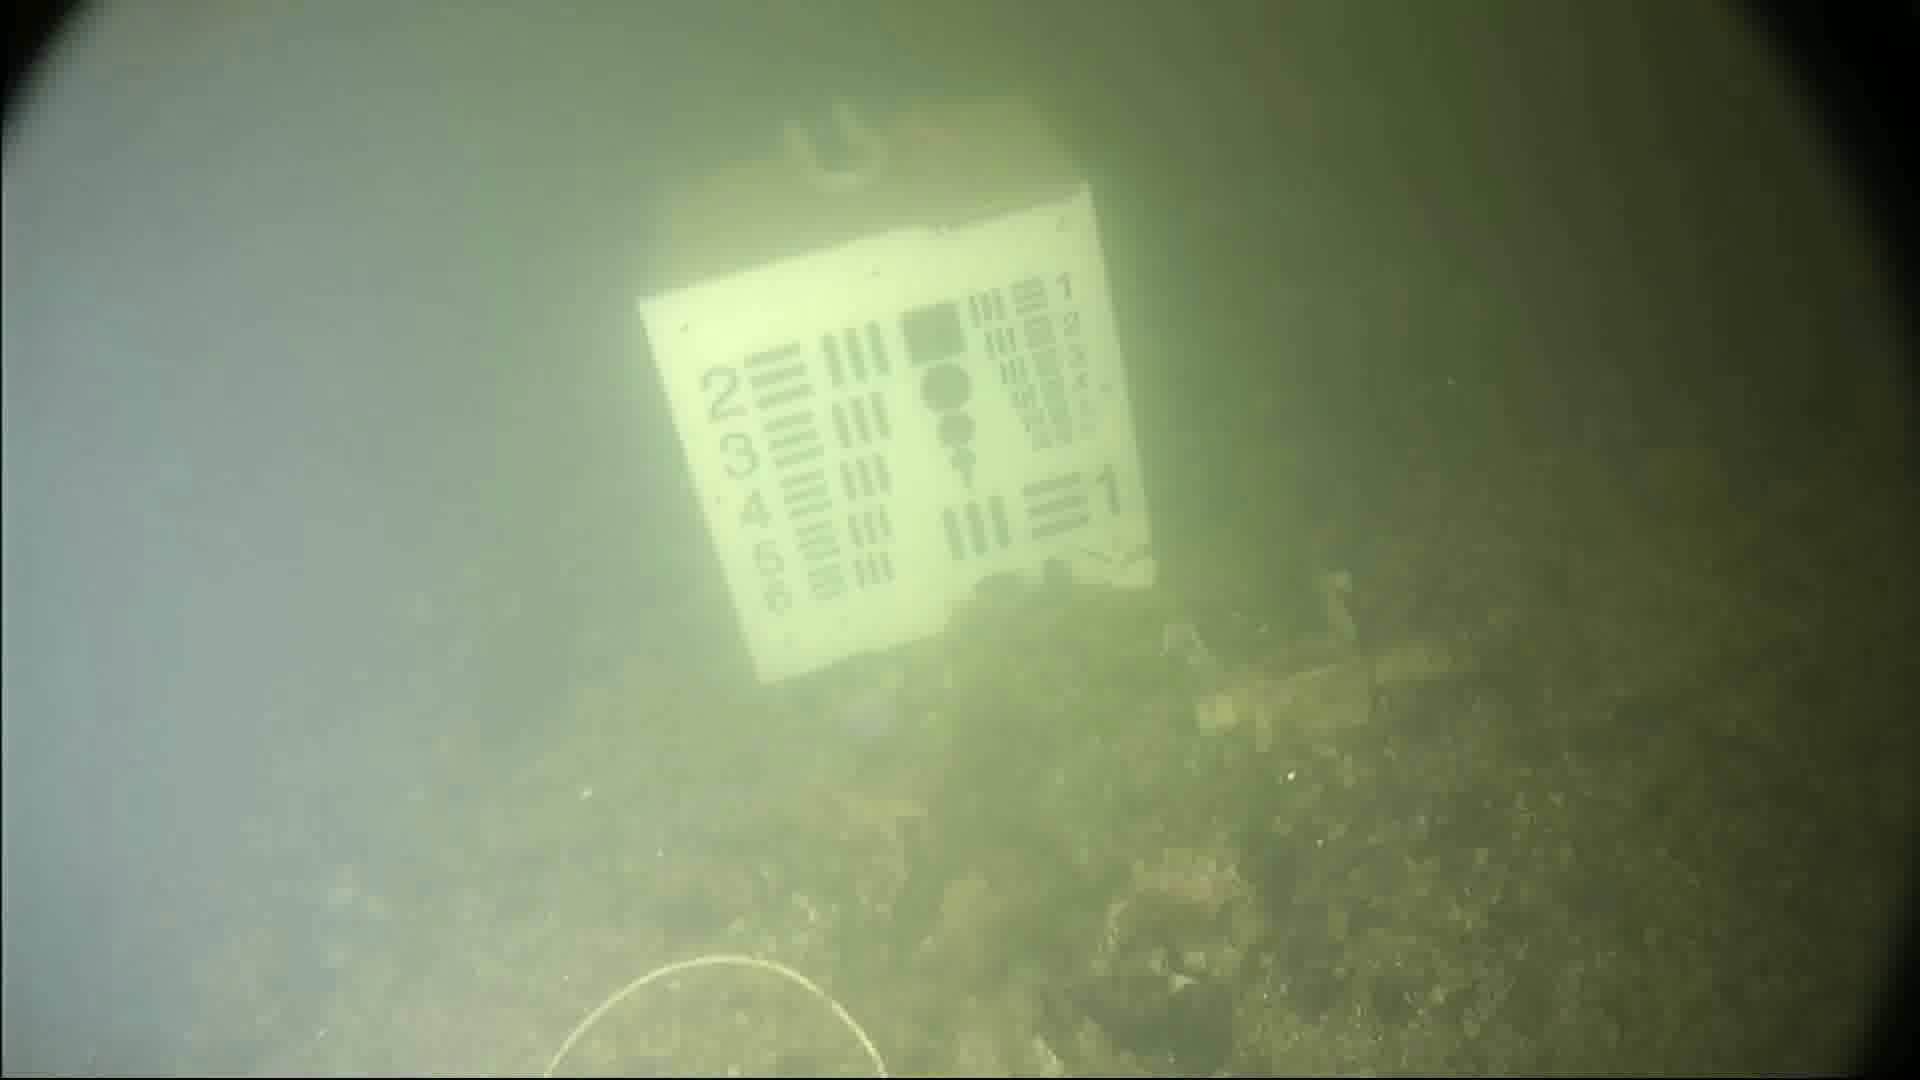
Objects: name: starfish
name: jellyfish